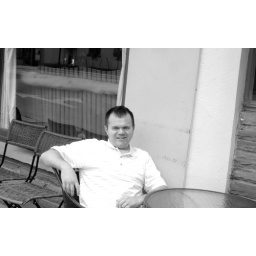
brad is sitting at a table outside a restaurant in manitou springs (10)